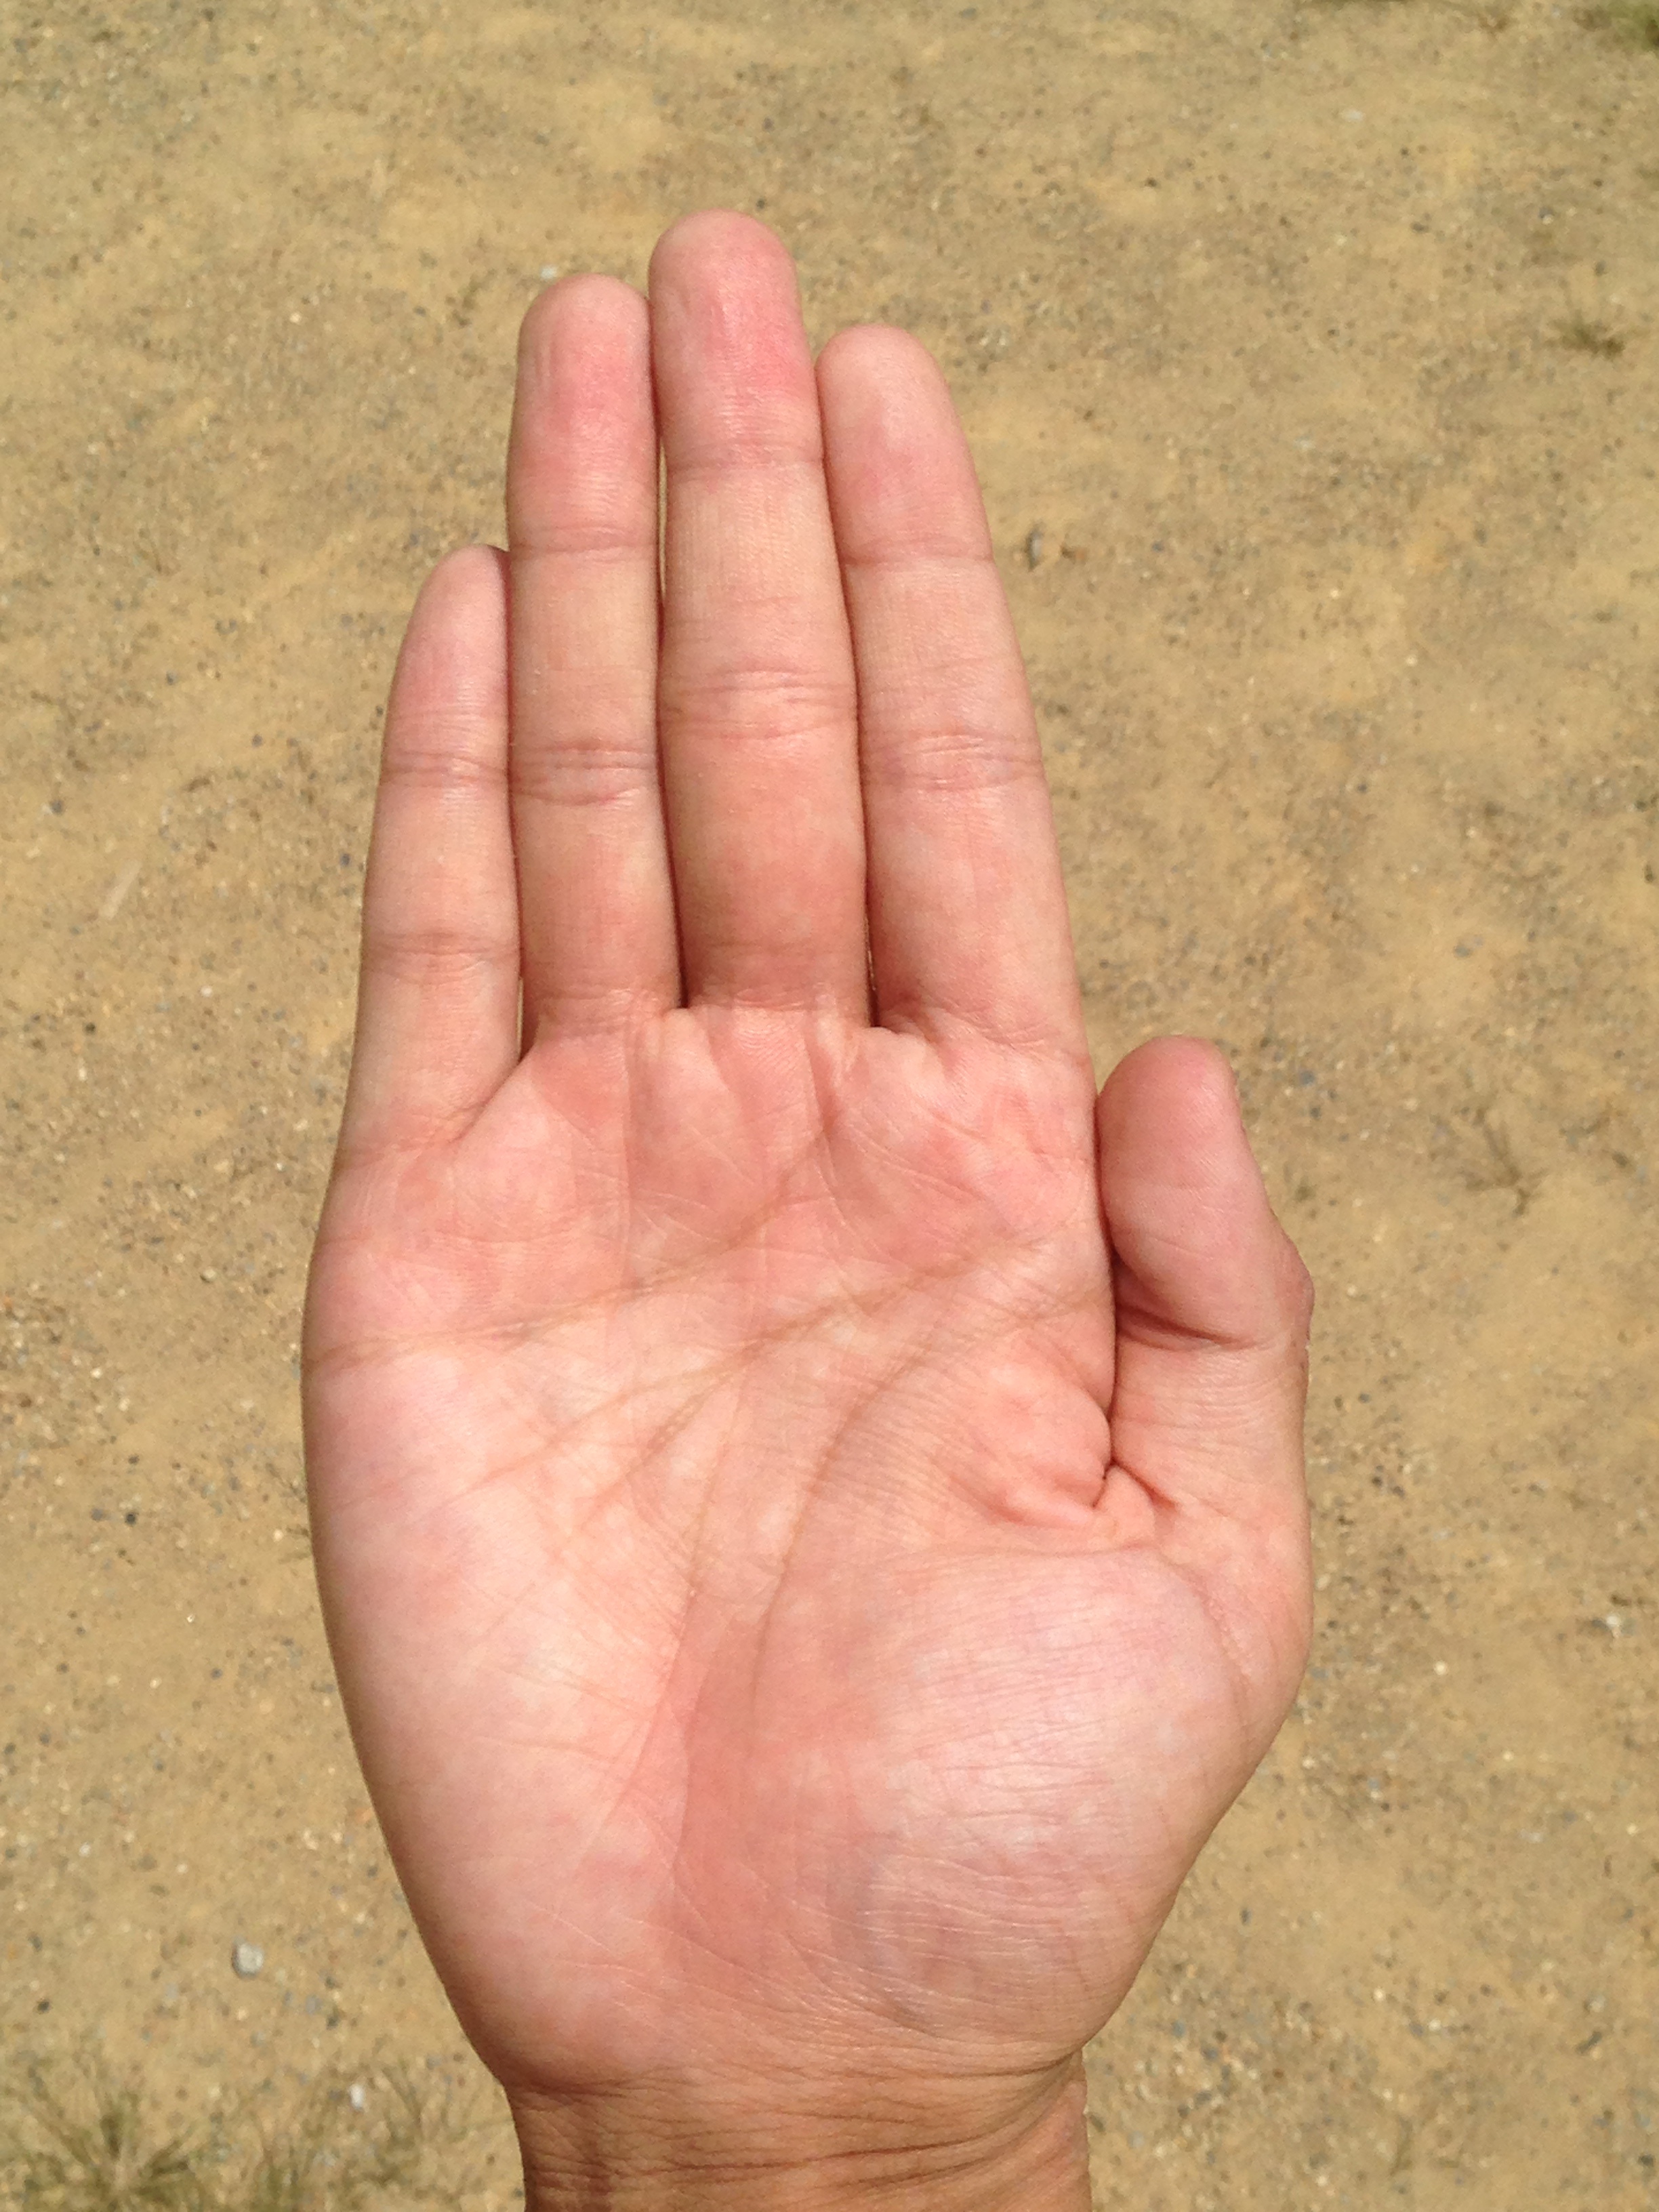
hand, screen, man, beach, sea, coast, people, woman, pot, male, leg, young, finger, reflection, palm, soil, care, medicine, arm, nail, marriage, health, life, heal, energy, date, write, human body, drying, sandy, power, my, happy, women, japanese, single, loneliness, wrist, bright, parts, mirror, message, skin, memories, beauty, salon, hospital, comfort, clinic, images, body, massage, compact, strong, list, lucky, attention, fingerprint, fortune, fatigue, inn, efficiency, equality, while, spot, thumb, billboard, sick, destiny, surgery, joint, tease, memo, healing, unlucky, sandpit, synthesis, good luck, get, blood vessel, fortune telling, hand care, moisture retention, flesh color, rough hand, with your bare hands, body parts, medical care, temomi, tsuyoun, este, lifeline, marriage lines, good luck with money, ideal, a healthy, representation, palm reading, bleaching, right hand, sense, kishibe